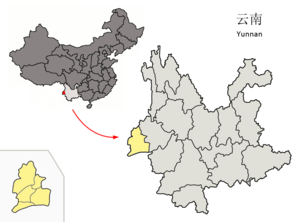
Dehong
Dehongs beliggenhed i Yunnan
Dehong er et autonomt præfektur for dai- og jingpofolkene og ligger i den vestlige del af provinsen Yunnan i Kina. Dehong har et areal på 11.526 km² og ca. 1.165.000 indbyggere.